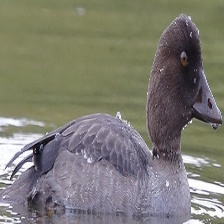
Species: BARROWS GOLDENEYE
Scientific name: BUCEPHALA ISLANDICA
ImageNet parent category: drake